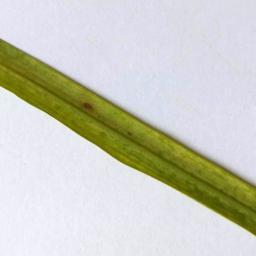
Label: Rice___Brown_Spot